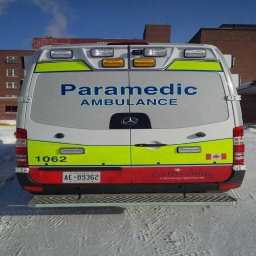
Label: ambulance